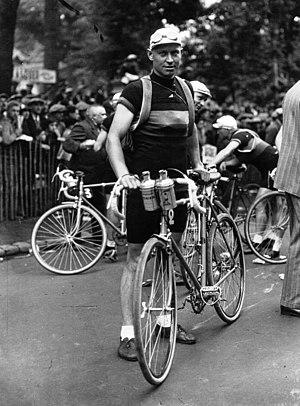
Alfons Schepers est un coureur cycliste belge.